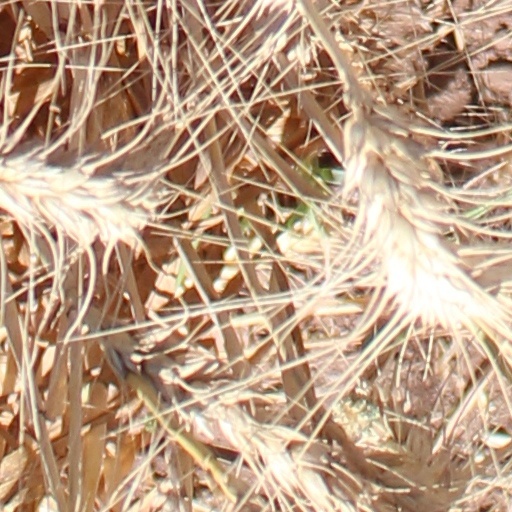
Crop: wheat